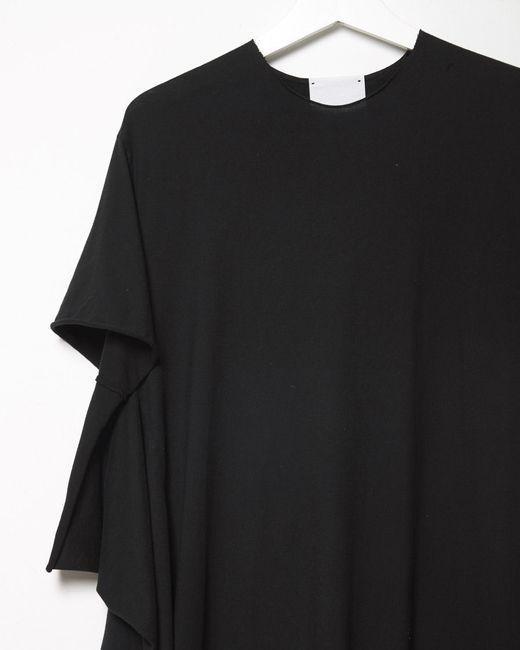
Schwarze Damen Baumwollbluse für den Sommer